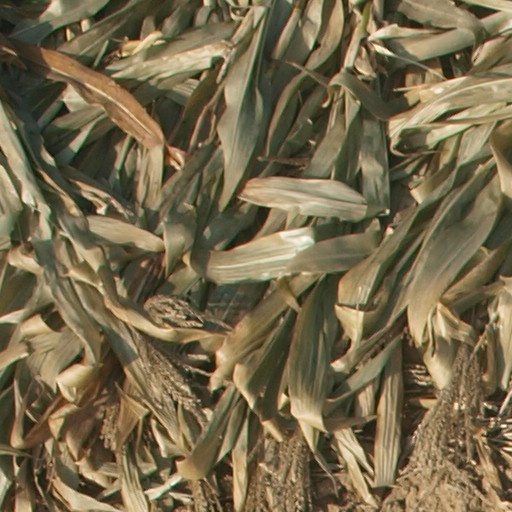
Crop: maize; corn